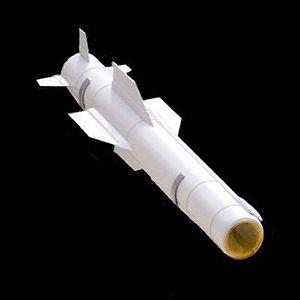
Le Trigat-LR également appelé Pars 3 LR en Allemagne, et AC 3G en France, est un missile air-sol de type tire et oublie, actuellement en développement. il est utilisé pour les applications à longue distance, et conçu pour la lutte antichars, mais aussi anti-hélicoptères et toutes autres cibles nécessitant une exposition minimale au feu ennemi pendant le tir. Ce missile est destiné à équiper l'Eurocopter Tigre.